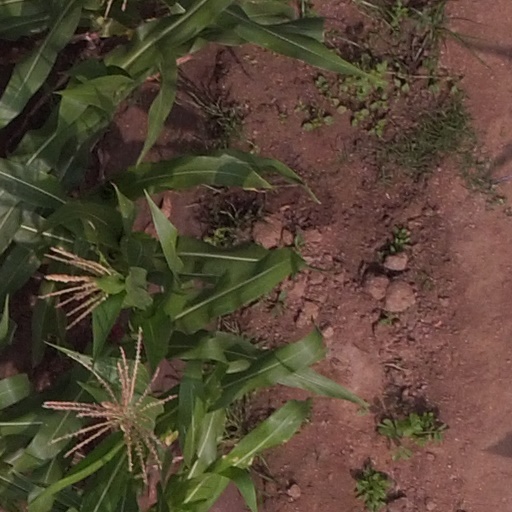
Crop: maize; corn